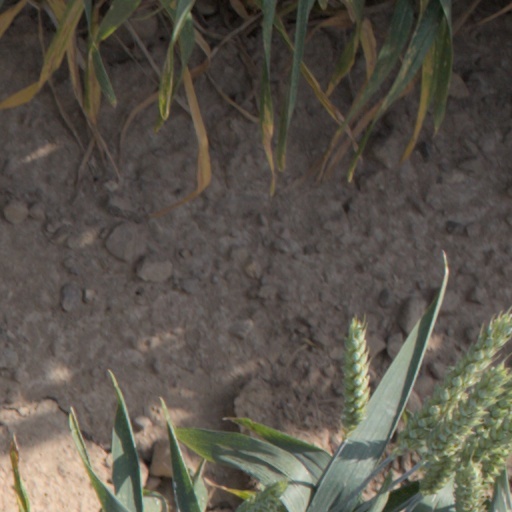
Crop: wheat